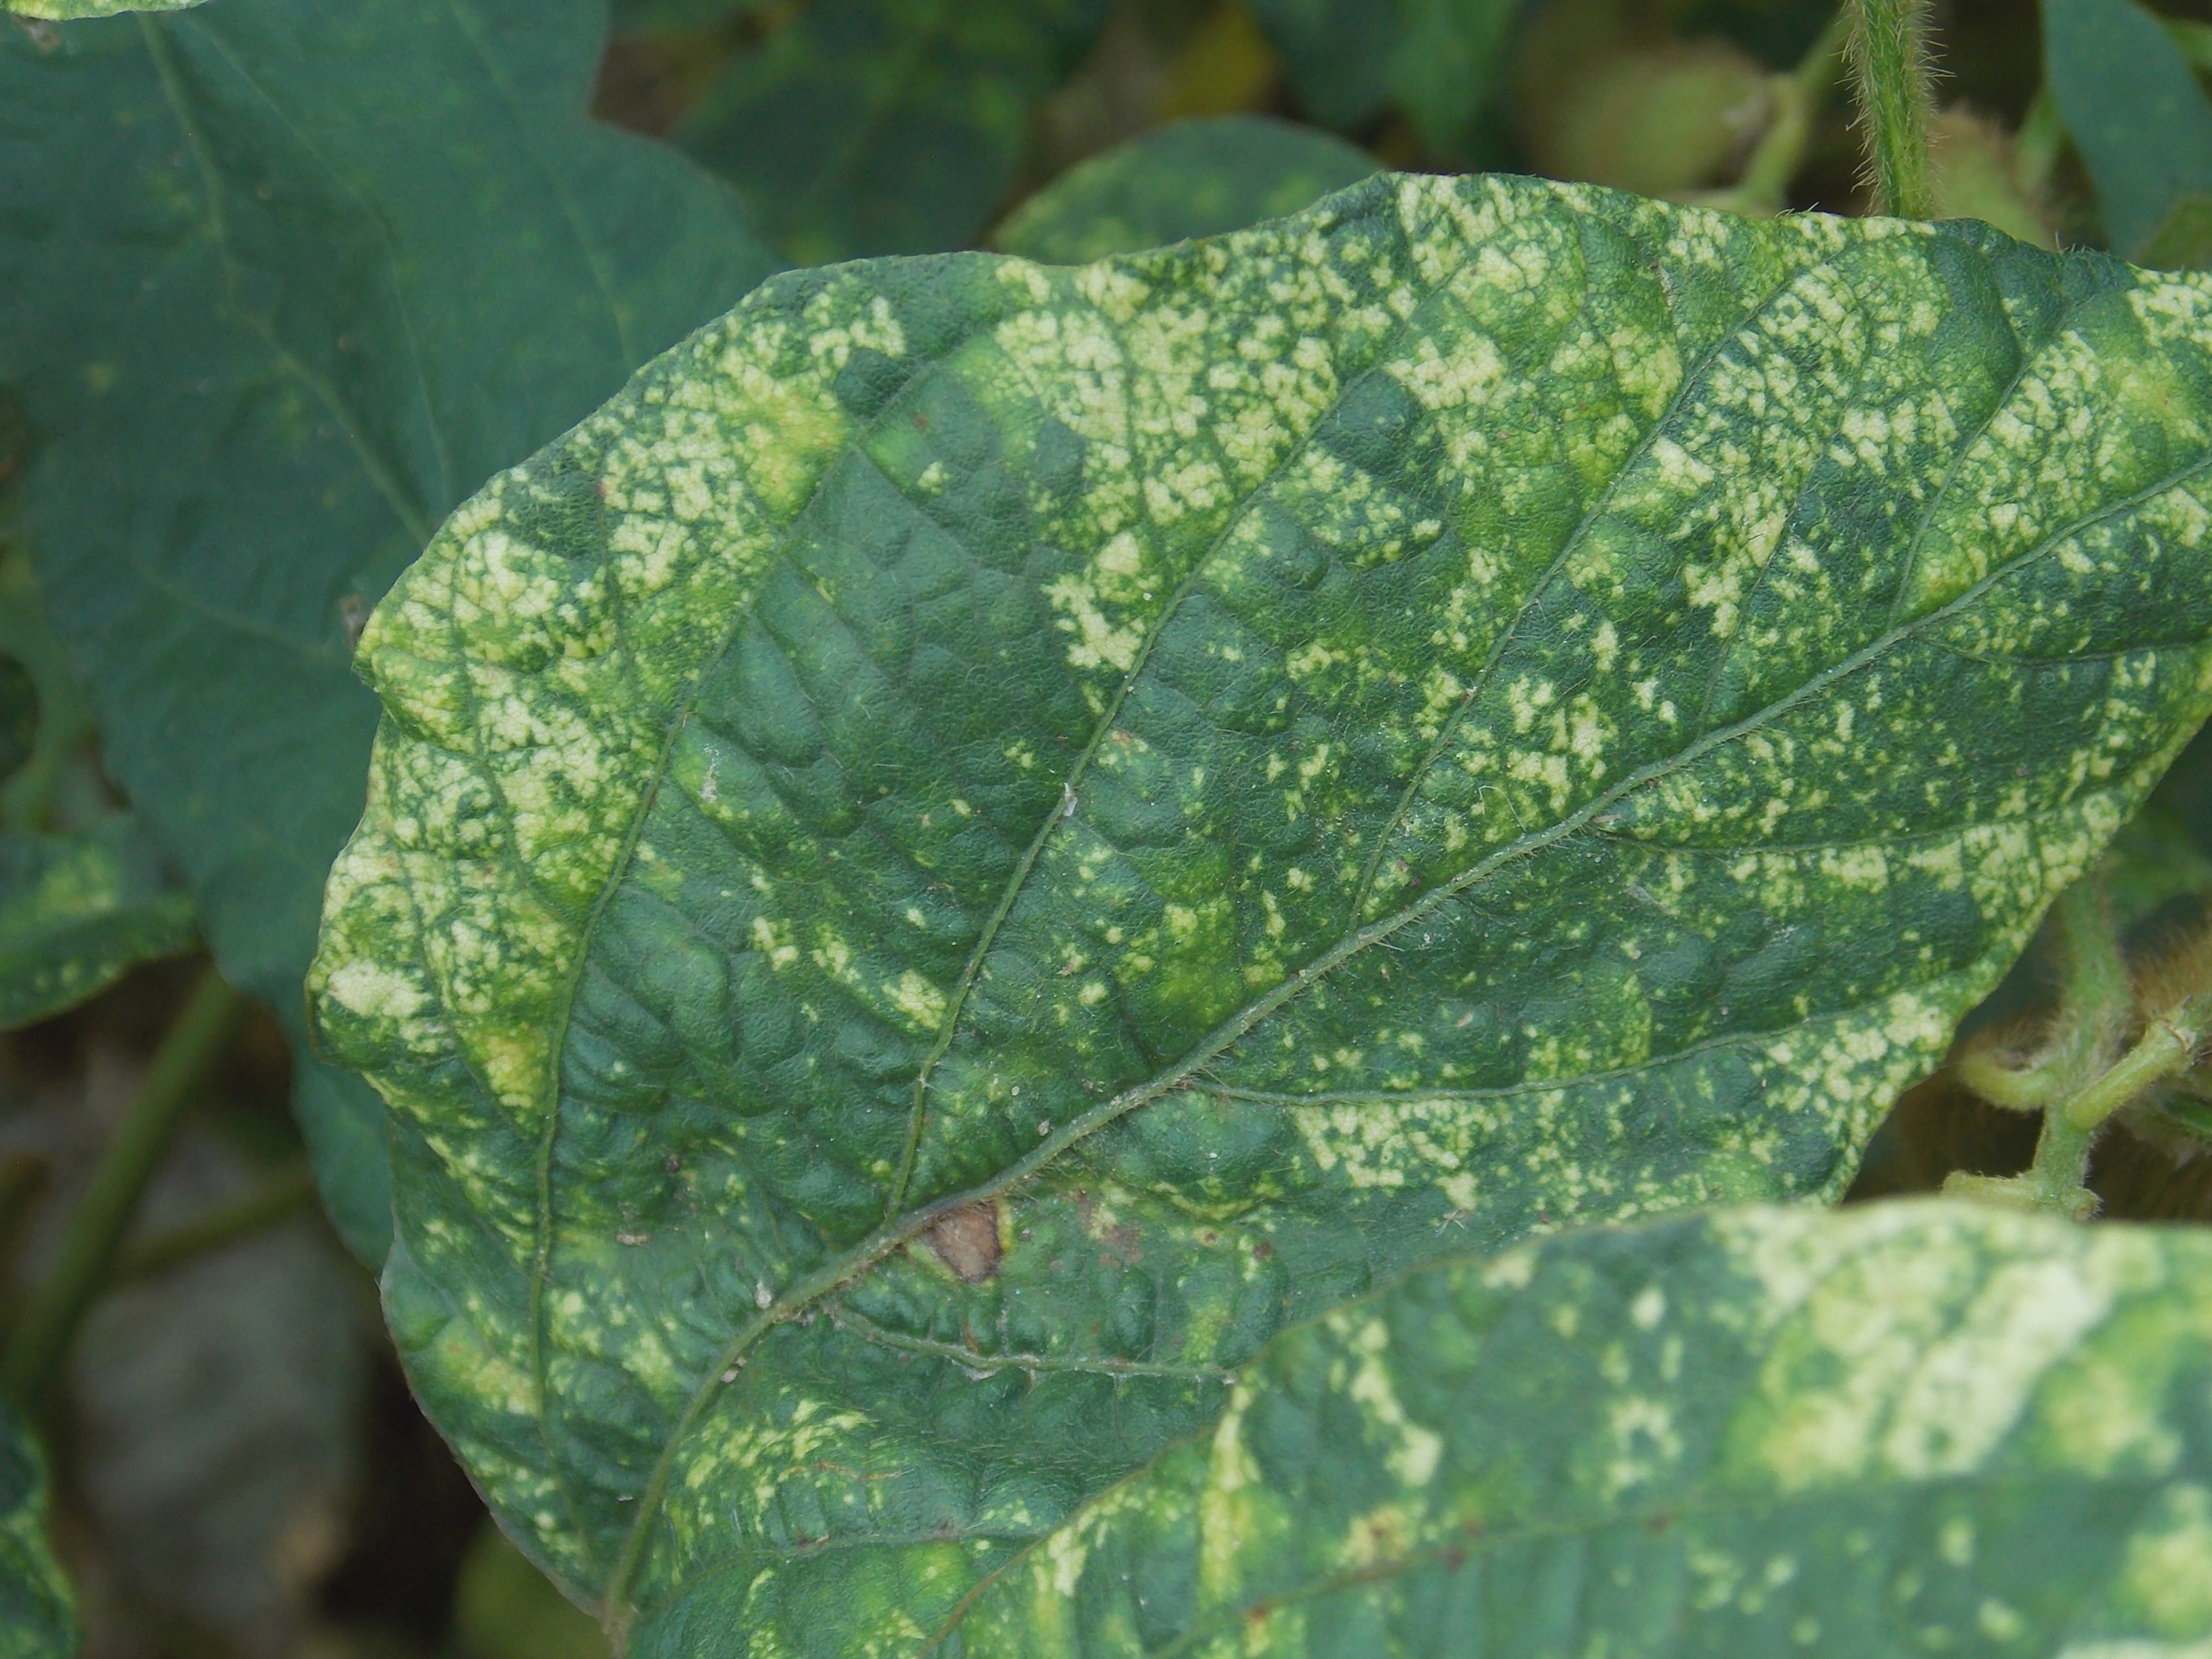
Label: Disease